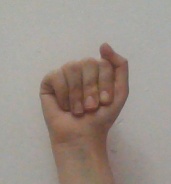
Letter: saad